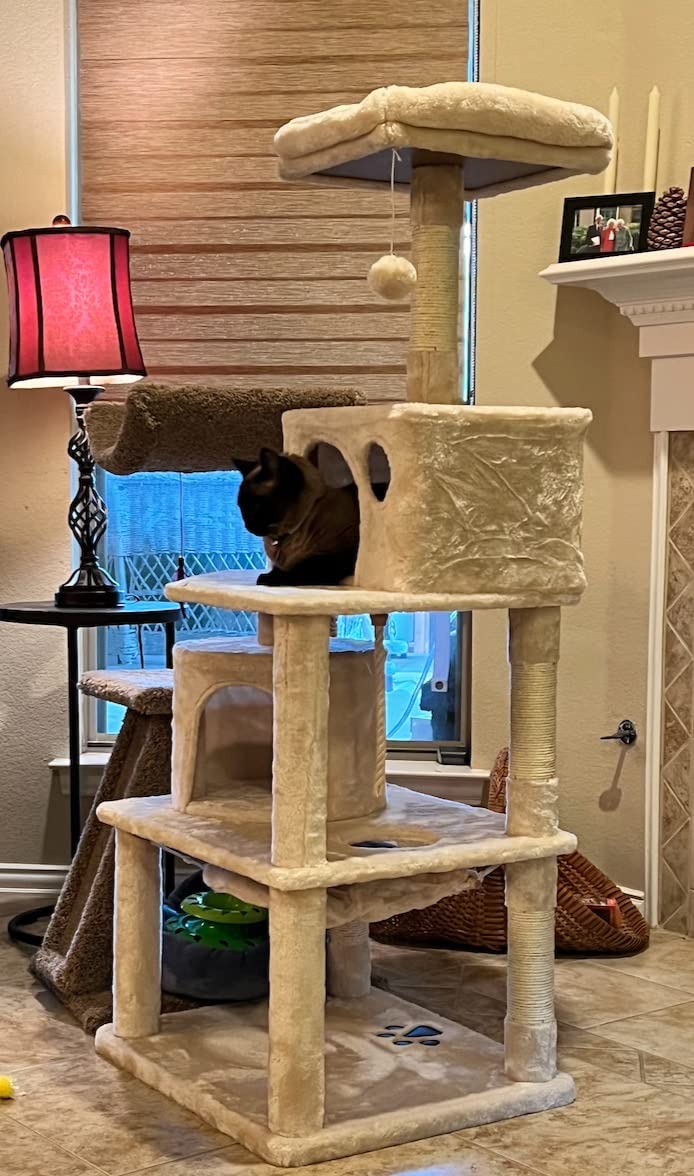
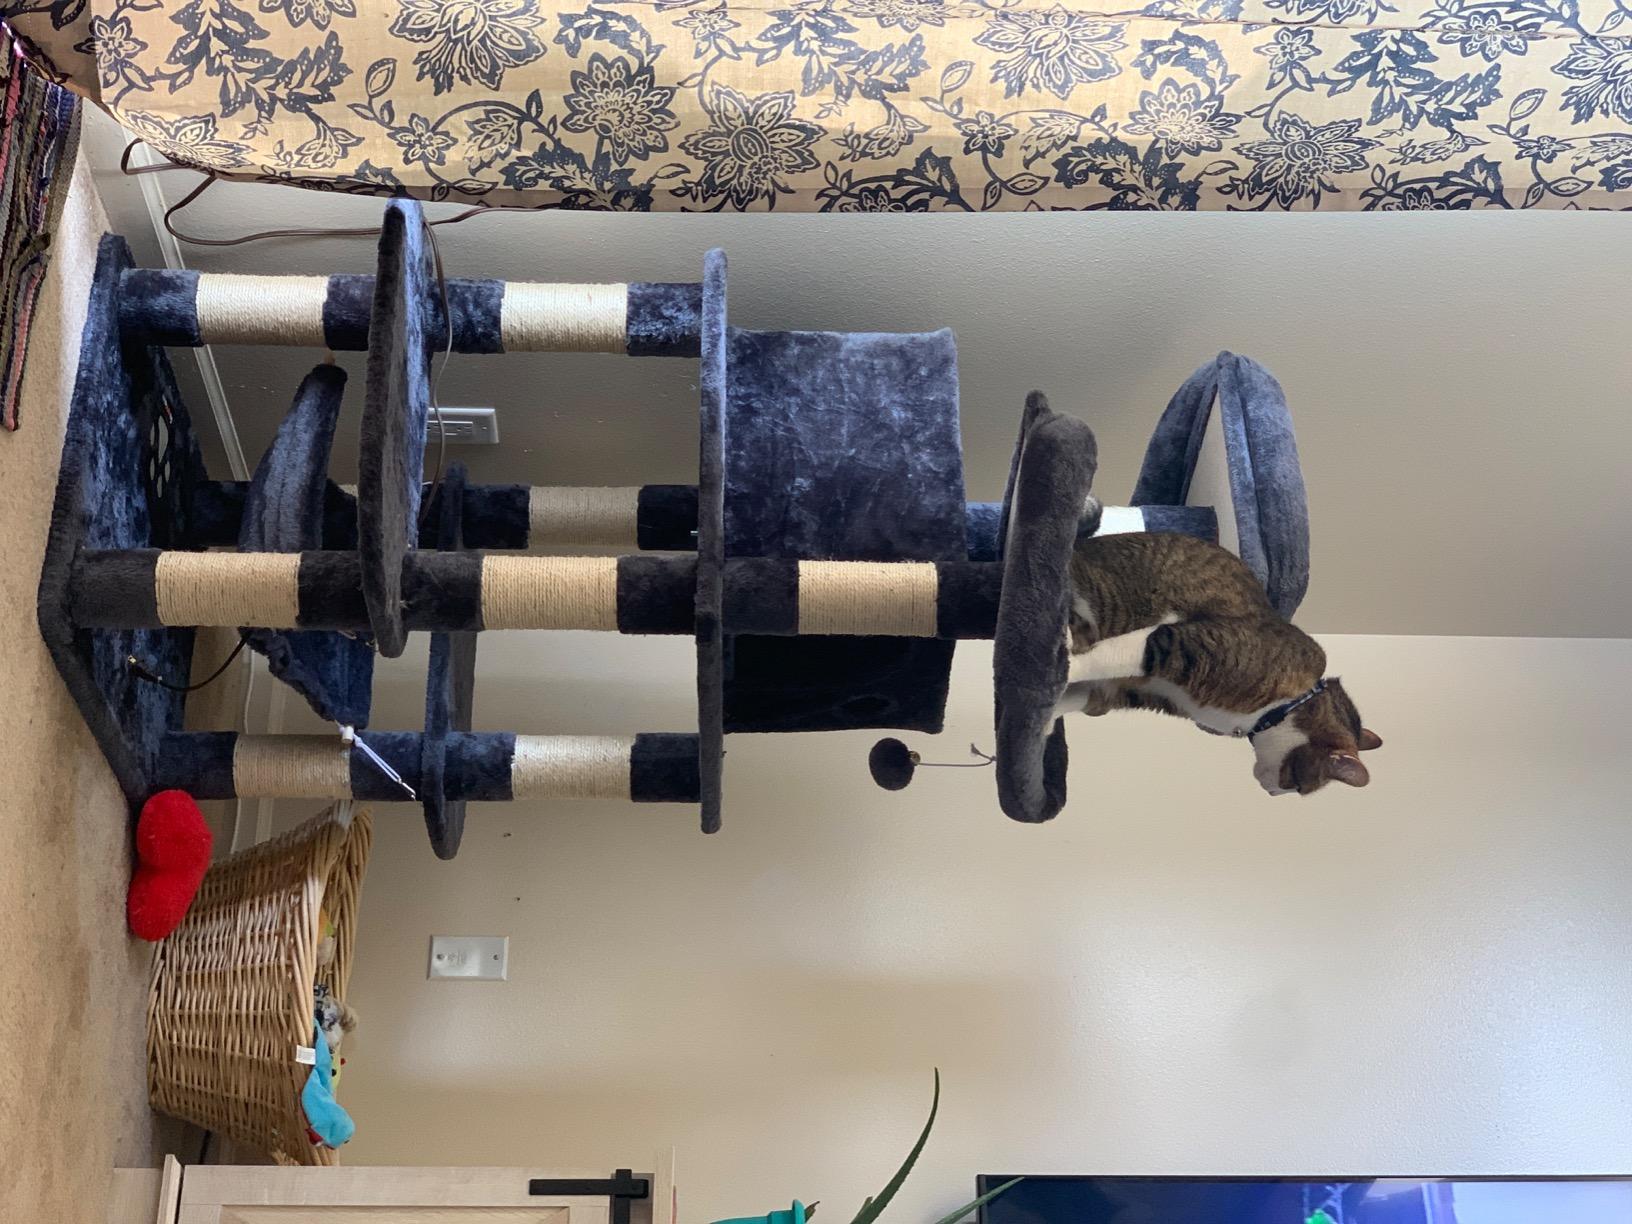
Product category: items_cat tree
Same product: no